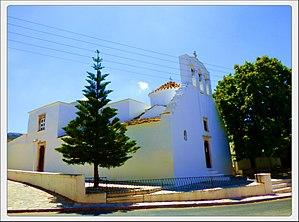
L’église de la Vierge Protothronos est située à Chalkí, village de la Tragéa, le plateau central dans l'intérieur de l'île de Naxos. Elle est dédiée à l'Annonciation faite à Marie.